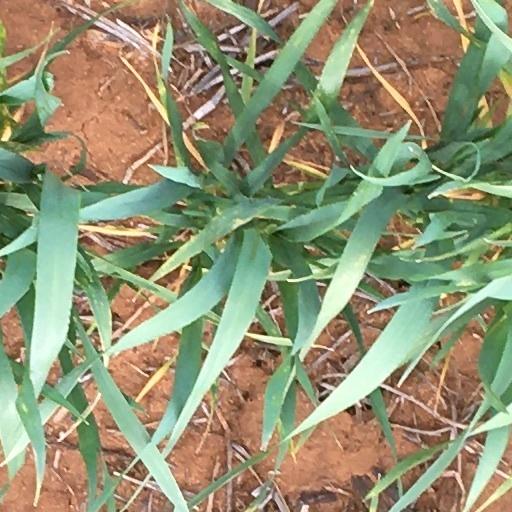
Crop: wheat